Ion Creangă

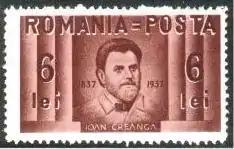
Ion Creangă, as depicted on a 1937 Romanian stamp

Several of Creangă's characteristic novellas are infused with themes from Christian mythology, fictionalizing God, Saint Peter and the army of devils, most often with the comedic intent of showing such personages behaving like regular people. A defining story in this series is "Dănilă Prepeleac", whose eponymous peasant hero is characterized by what Șerban Anghelescu calls "idiocy serving to initiate", or, according to Gabriela Ursachi, "complete, and therefore sublime, stupidity." The first part of the story shows Dănilă exchanging his oxen for an empty bag—a set of dialogues which, George Călinescu argued, is almost exactly like a comedy play. In what was described as a complete reversal in characterization, the hero uses intelligence and ruse to trick and frighten several devils. Contrarily, "Stan Pățitul" shows its hero fraternizing with a lesser demon. Following the opening episode, in which the latter accidentally eats a bit of "mămăligă" dedicated by Stan to those who honor God, Satan himself condemns his subordinate to service the peasant. Călinescu highlights the naturalness of exchanges between the two protagonists, the latter of whom assumes the endearing form of a frail boy, Chirică, who ends up moving in with Stan and entering his service. The writing was also noted for other realistic elements alluding to everyday life, such as the overtly colloquial exchange between Chirică and Satan, or the episodes in which the young devil helps Stan woo a peasant woman. Although relatively young, Stan himself is referred to as "stătut" ("frowzy" or "lacking in freshness"), and the wording reflects rural attitudes about men who fail to marry during a certain age interval. Toward the end, the story focuses on a corrupt old woman who tries to trick Stan's new wife into committing adultery, but fails and is banished to the remotest area of Hell. Viewed by Călinescu as Creangă's "most original manner of dealing with the fabulous", and paralleled by him with Caragiale's "Kir Ianulea" on account of its realist approach to the supernatural, "Stan Pățitul" is, according to Vianu, untraceable in its inspiration: "[its] folk origin could not be identified, but it is not dismissible".